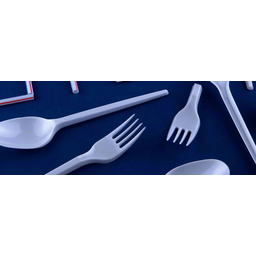
Label: plastic